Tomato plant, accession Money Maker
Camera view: bottom (45 deg); turntable rotation: 210 degrees
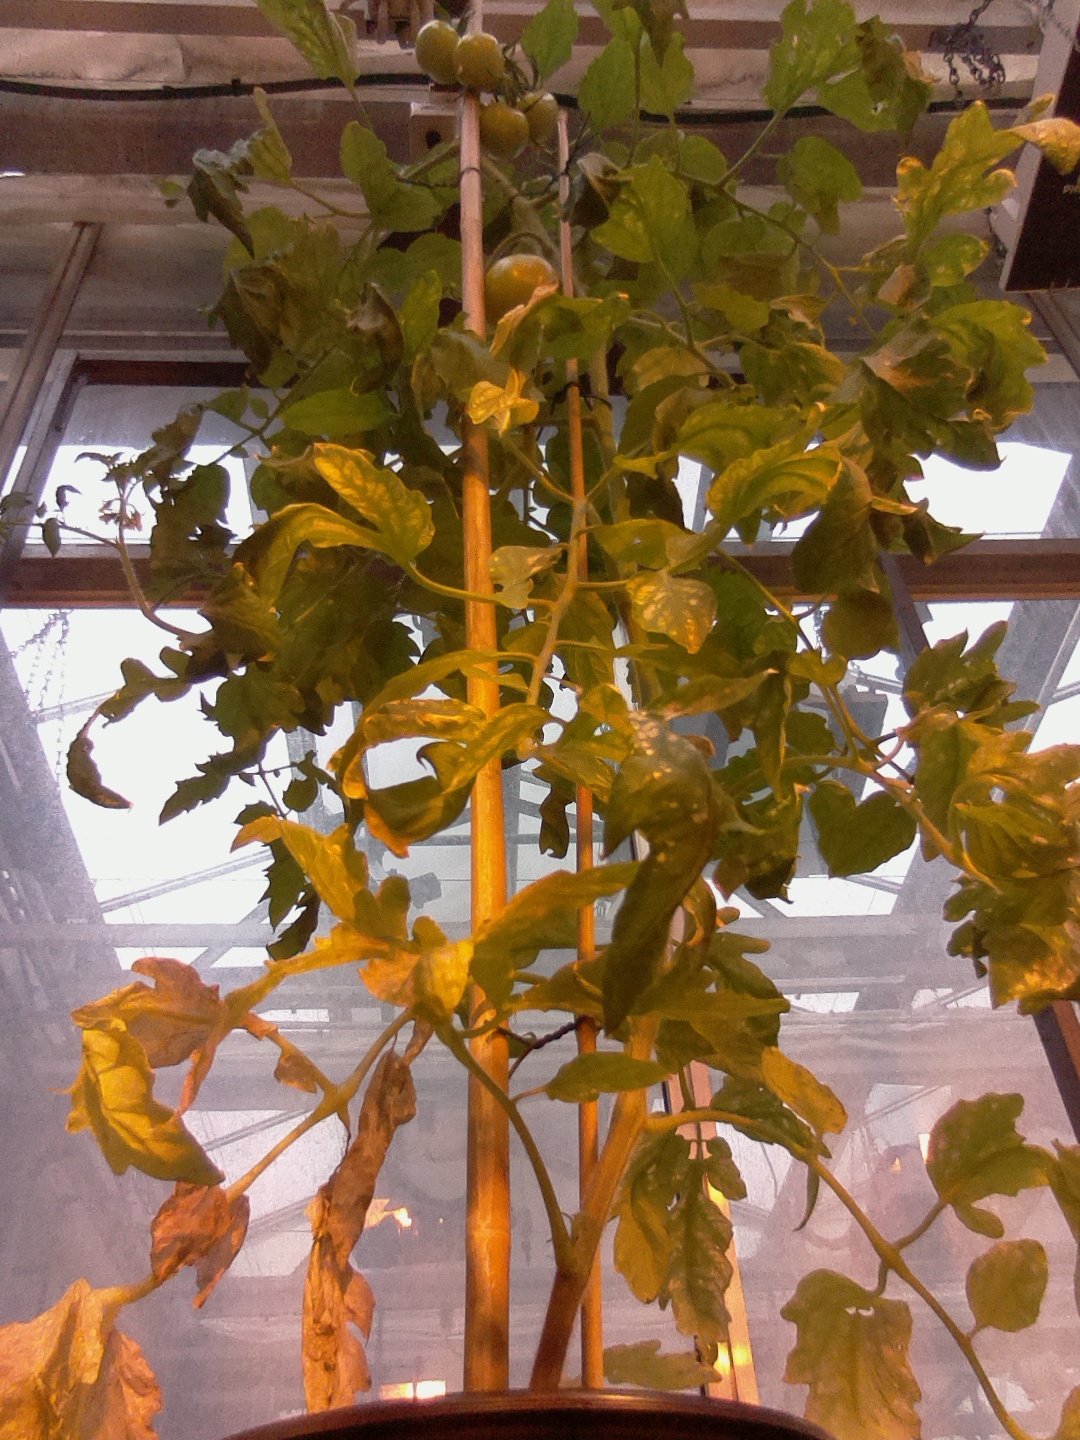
BBCH growth stage 75: 50%-60% of final fruit size